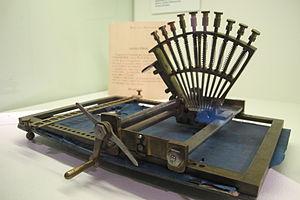
Pierre-François-Victor Foucault est l'inventeur en 1843 de la première machine à imprimer du braille, le raphigraphe.